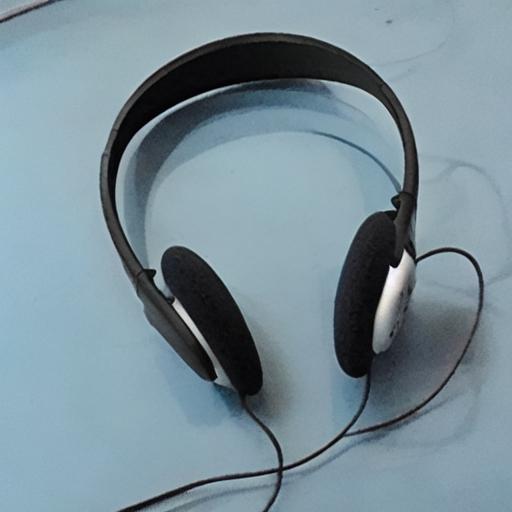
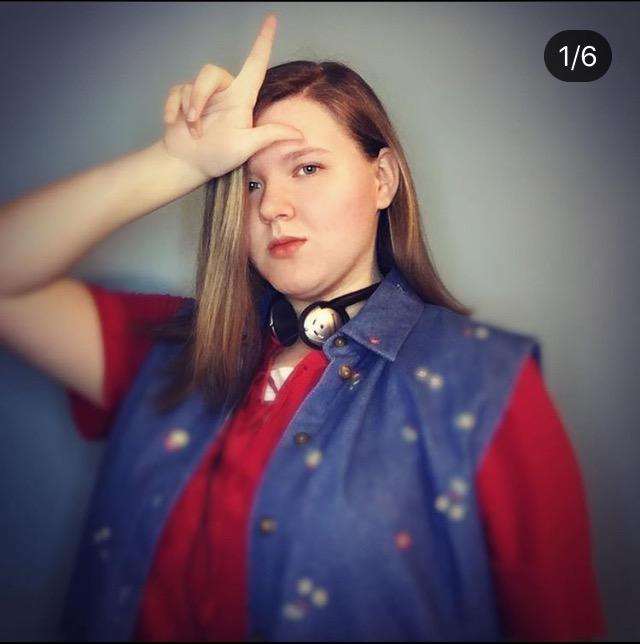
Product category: headphones
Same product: no